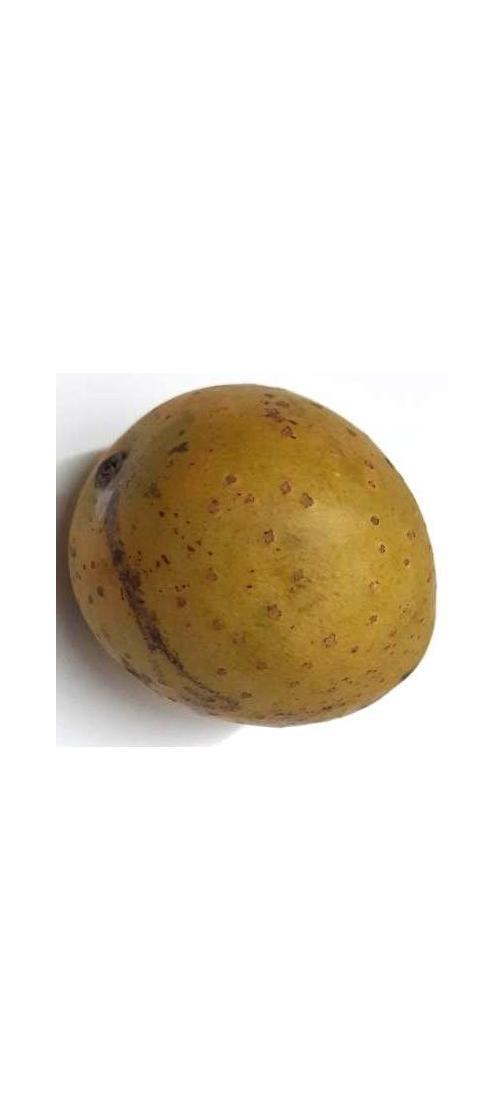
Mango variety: Gourmoti